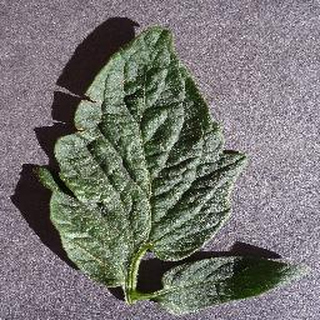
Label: healthy_tomato